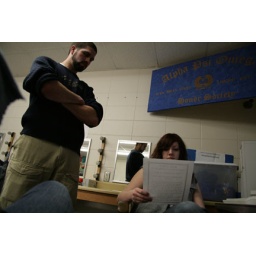
Kristy goes over a door sign for Adam regarding extra shop hours.